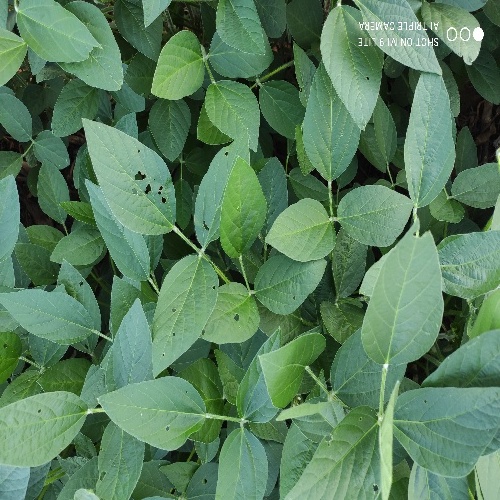
Label: Diabrotica_speciosa